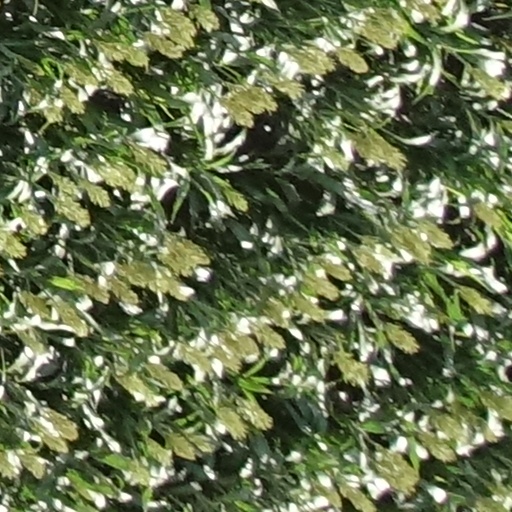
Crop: sorghum